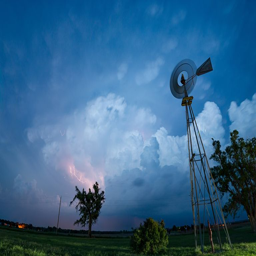
lightning and windmill over a farm